Leadley

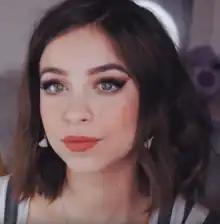
Leadley in 2019

Bethan Mary Leadley (born 15 December 1995) is an English singer-songwriter, YouTuber, presenter, and actress.